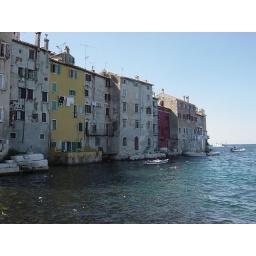
Our building, with the boat in front of the stone terrace